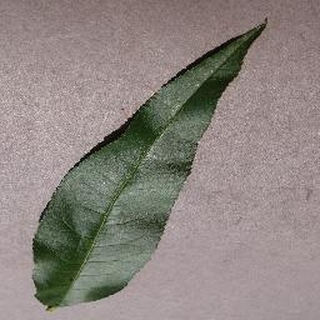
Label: healthy_peach